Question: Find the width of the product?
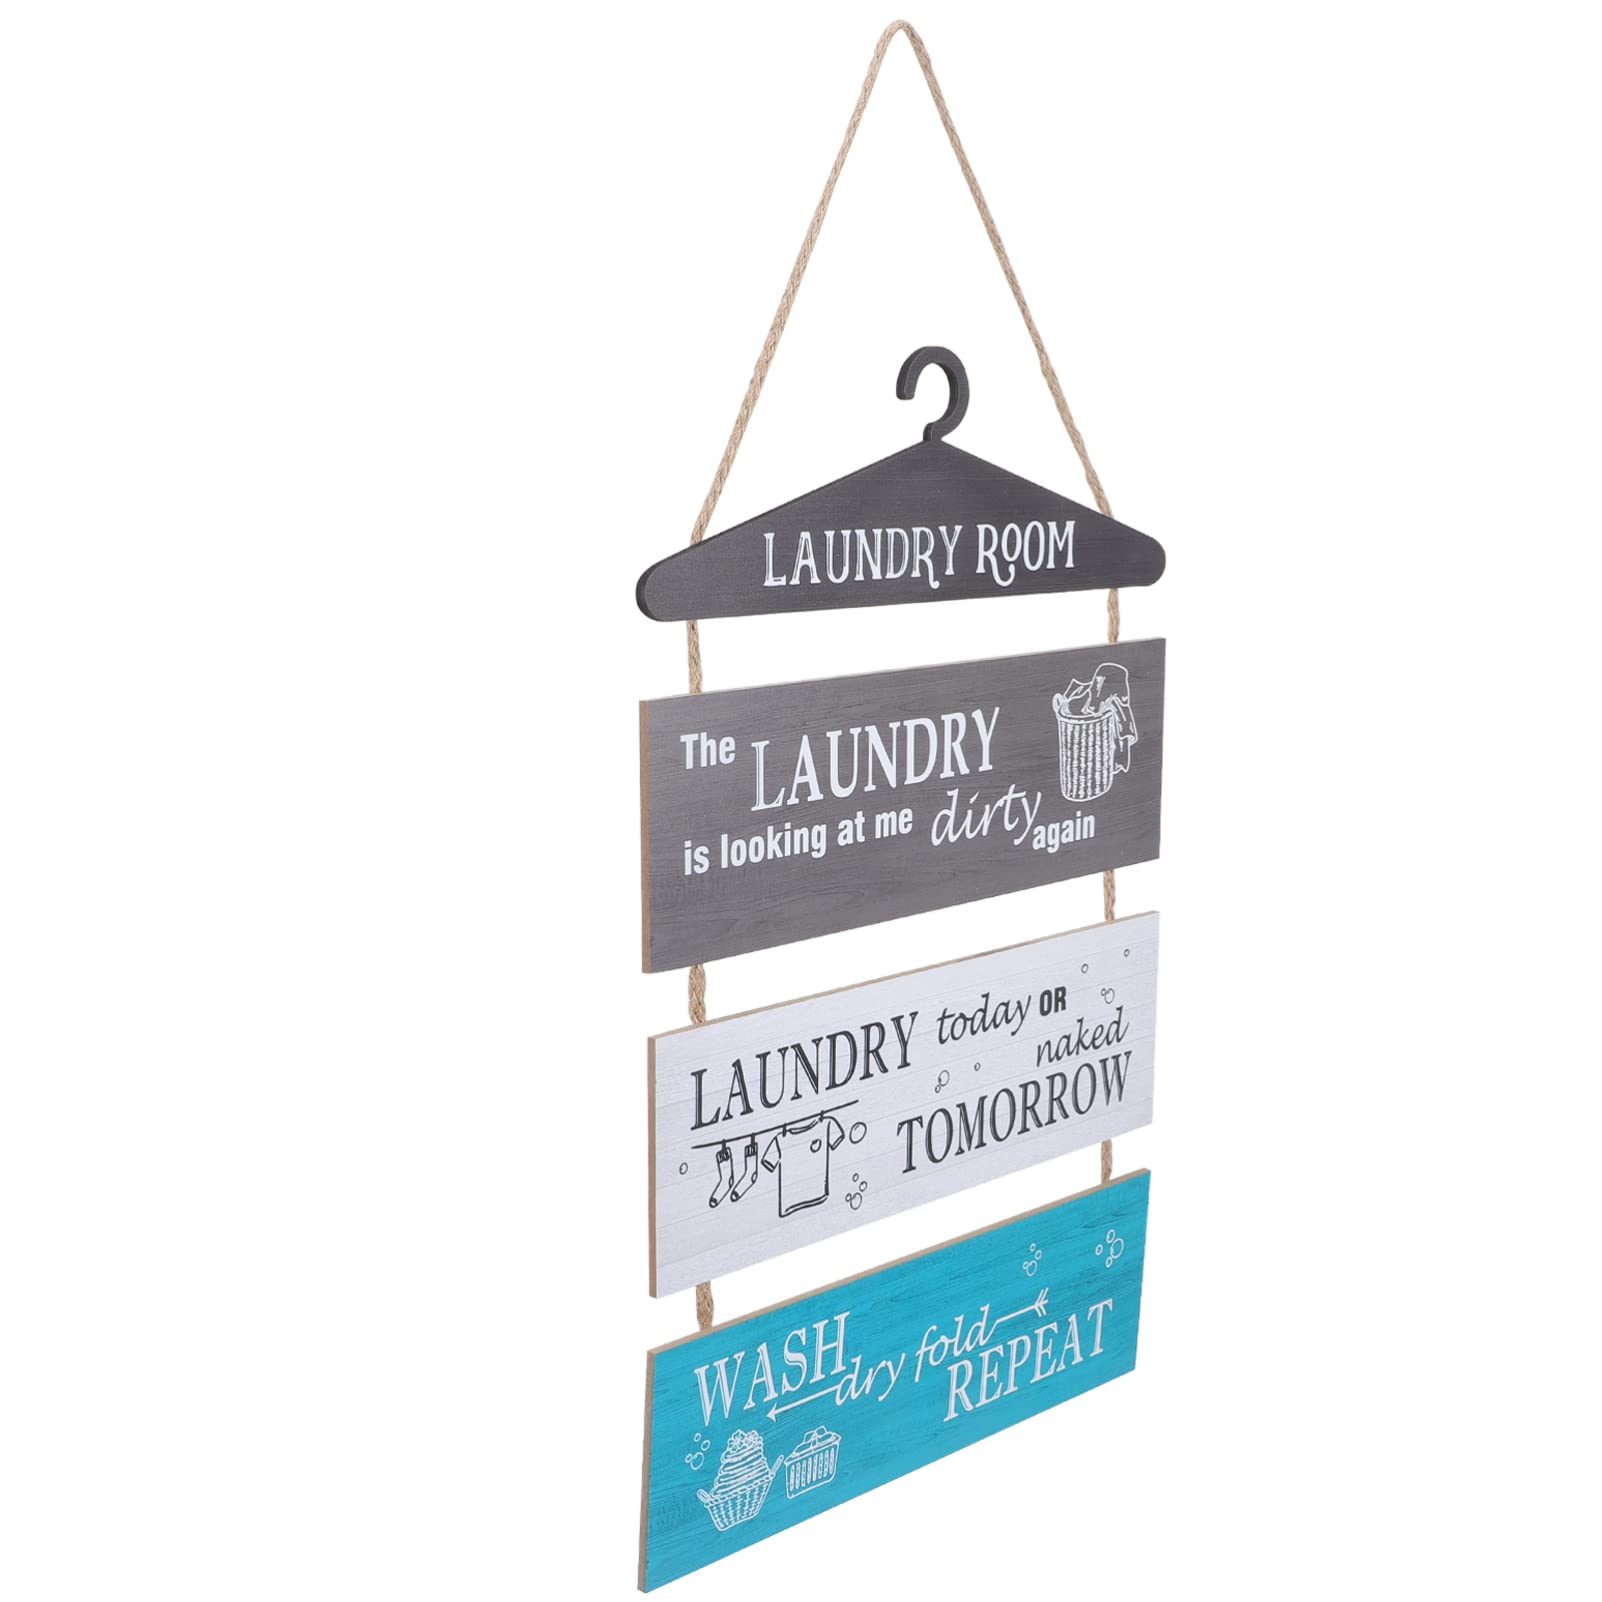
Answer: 2.0 inch